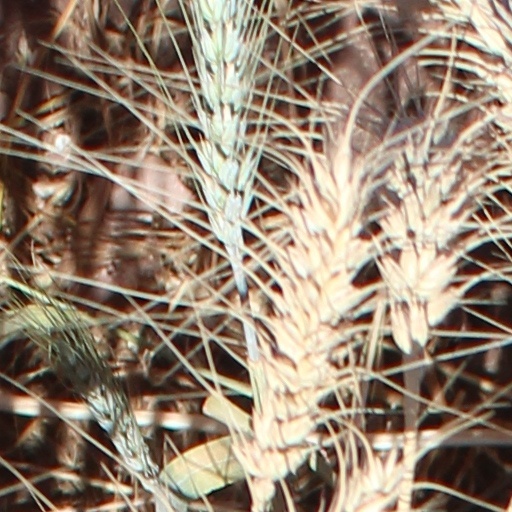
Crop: wheat